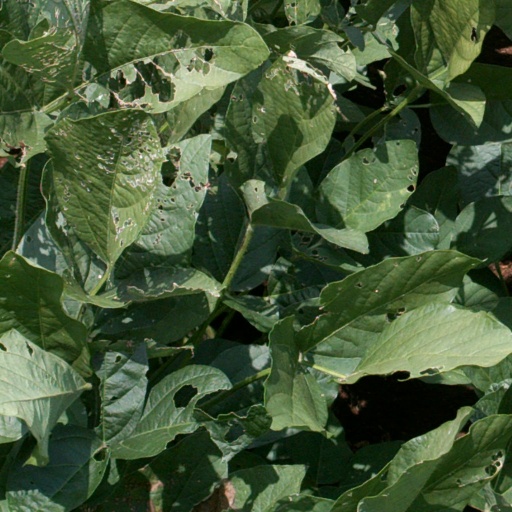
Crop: soybean